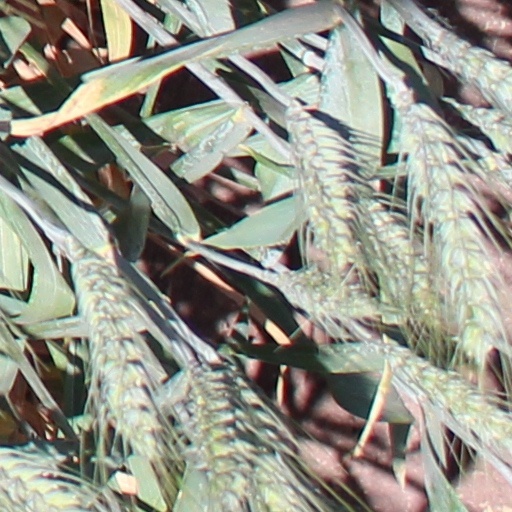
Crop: wheat